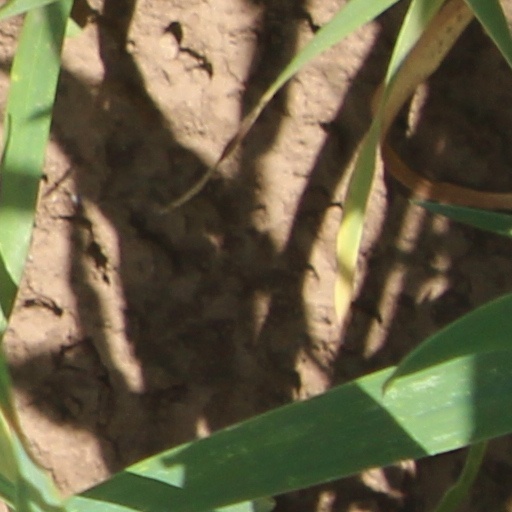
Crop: wheat